Ellen Johnson Sirleaf

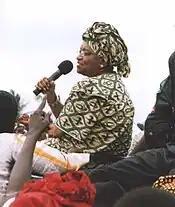
Sirleaf campaigning in Monrovia in 2005, shortly before she was elected

At the beginning of the First Liberian Civil War in 1989, Sirleaf supported Charles Taylor's rebellion against Doe. She helped raise money for the war and founded the National Patriotic Front of Liberia with Taylor and Tom Woewiyu. Because of this, Doe's government recommended that Sirleaf be banned from politics in Liberia for 30 years.